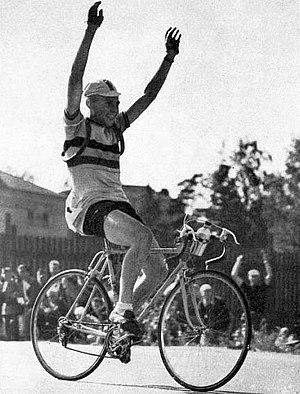
André Noyelle, champion olympique sur route le 2 août 1952, à Helsinki.
André Noyelle est un coureur cycliste belge de Poelcappelle.
Aux Jeux olympiques d'été de 1952, il existe deux disciplines de cyclisme : le cyclisme sur piste, le cyclisme sur route.